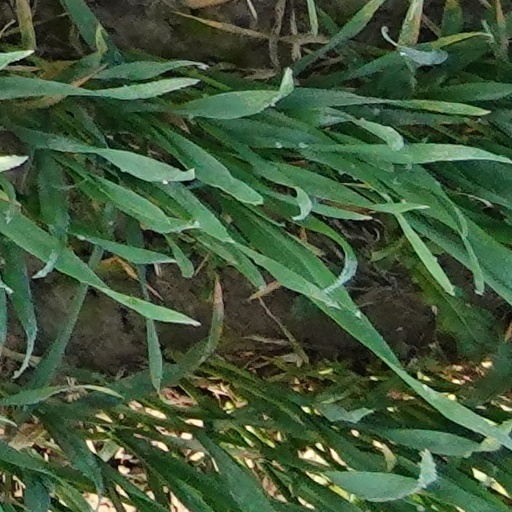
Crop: wheat